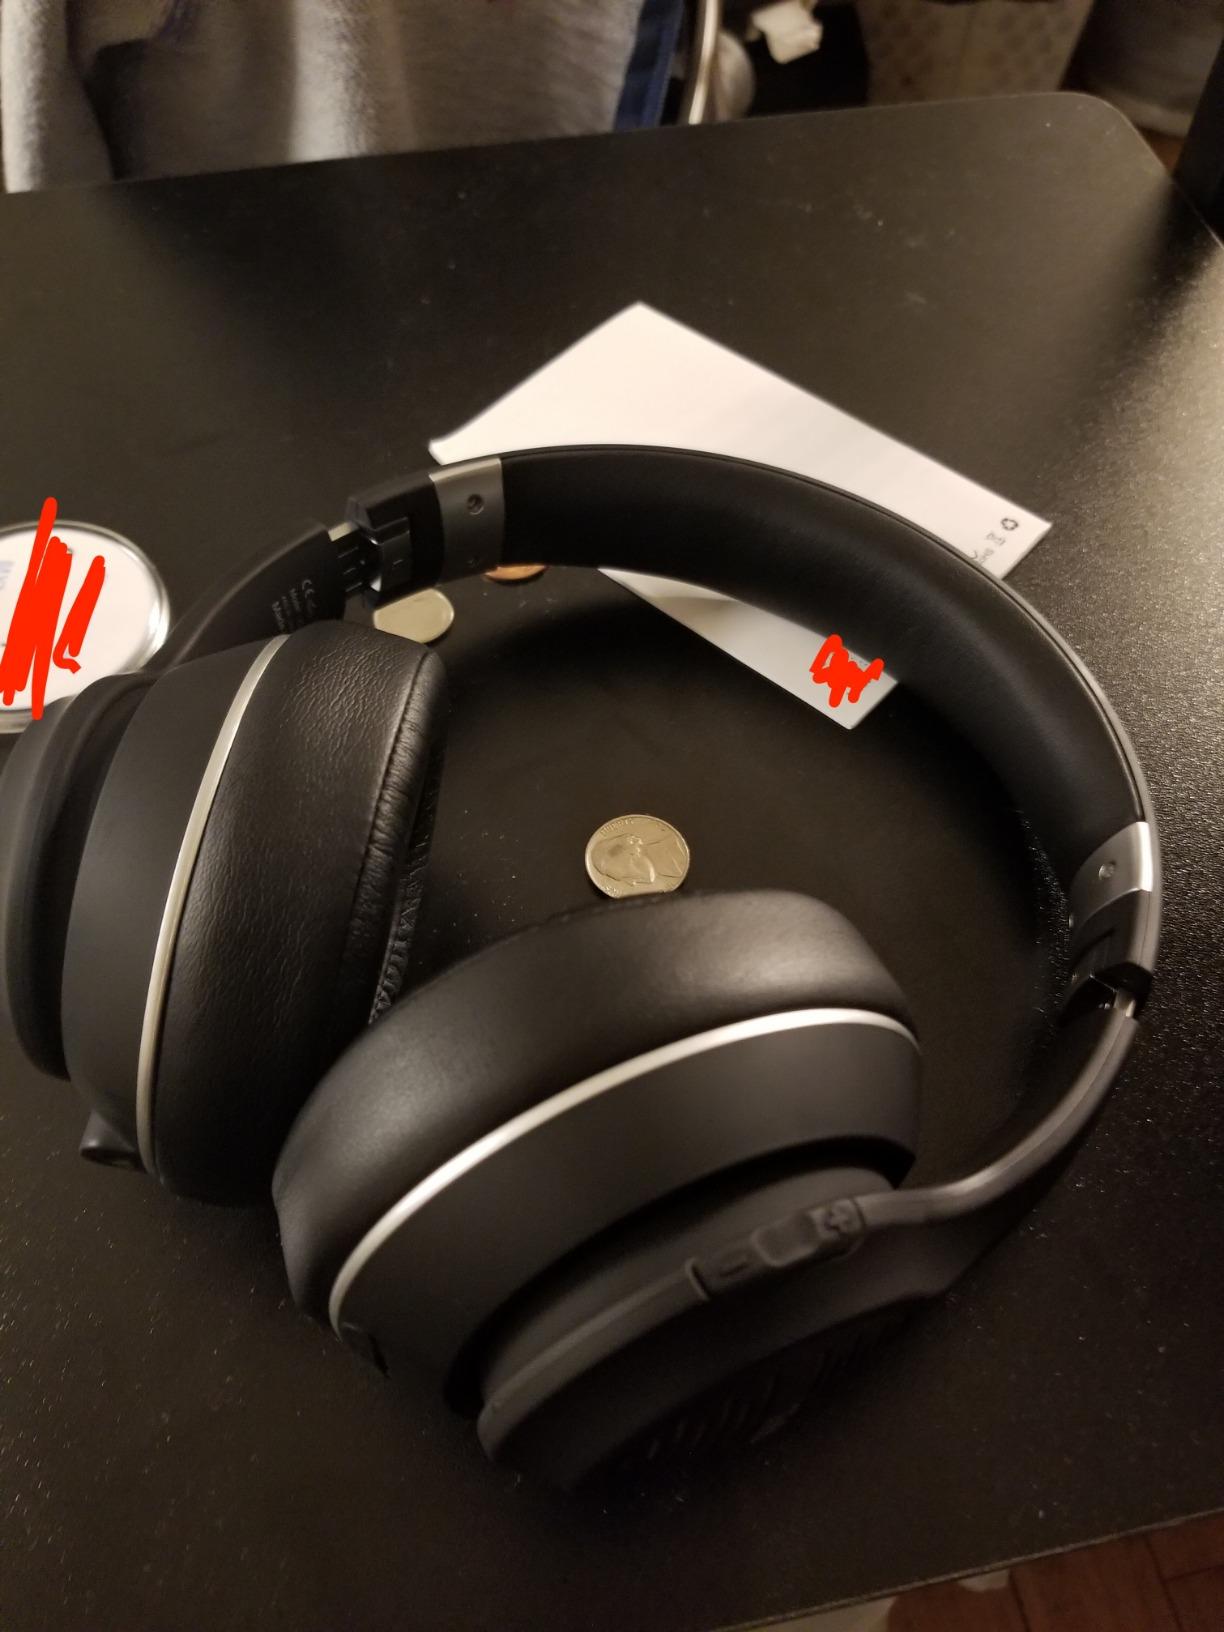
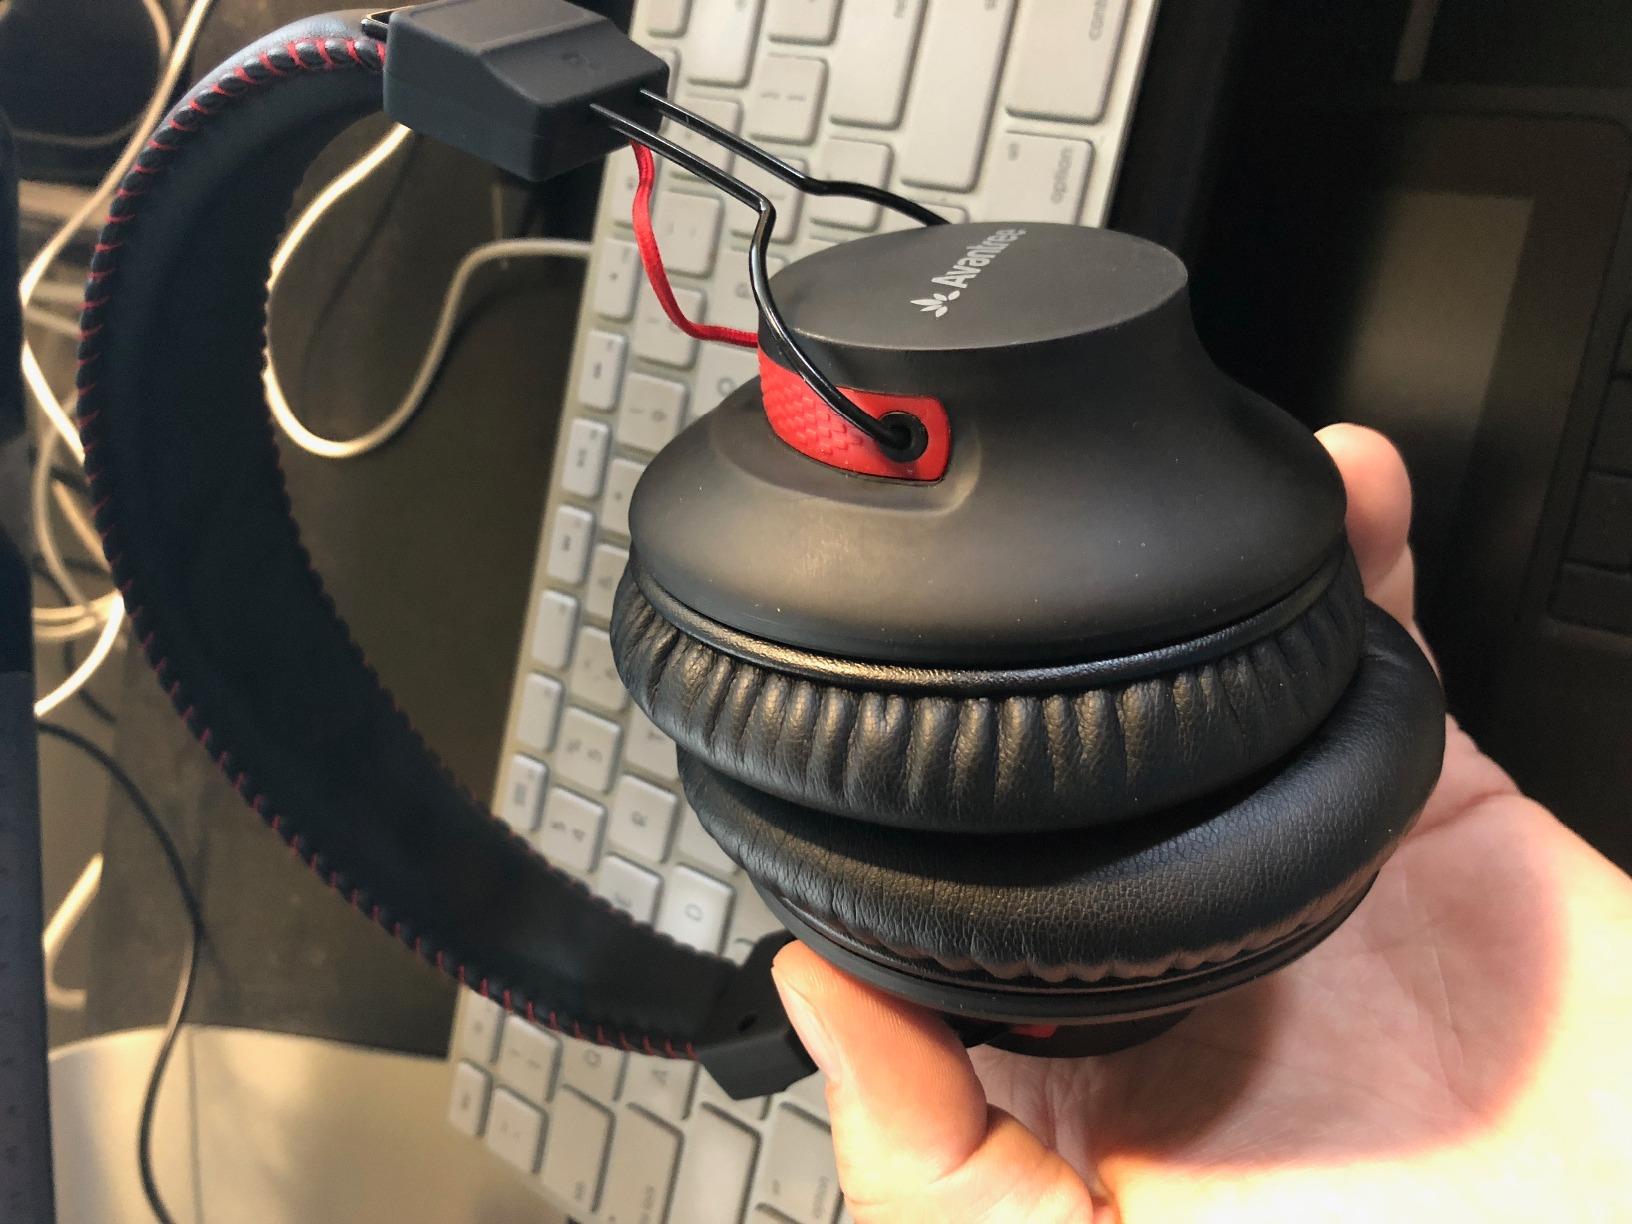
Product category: headphones
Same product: no